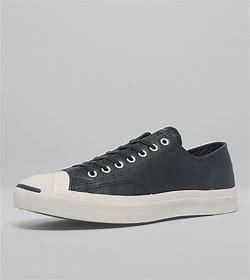
Brand: Converse
Model: Jack Purcell